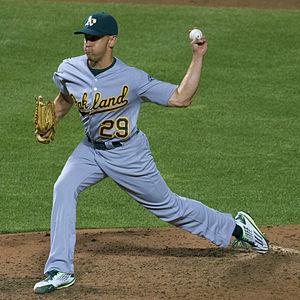
Patrick Michael Venditte est un lanceur de lanceur de relève des Giants de San Francisco de la Ligue majeure de baseball.
Un lanceur est un joueur de baseball qui lance la balle vers la zone de prises près du frappeur. Son objectif est de retirer le frappeur sans qu'il puisse frapper un coup sûr ni profiter d'un but sur balles.